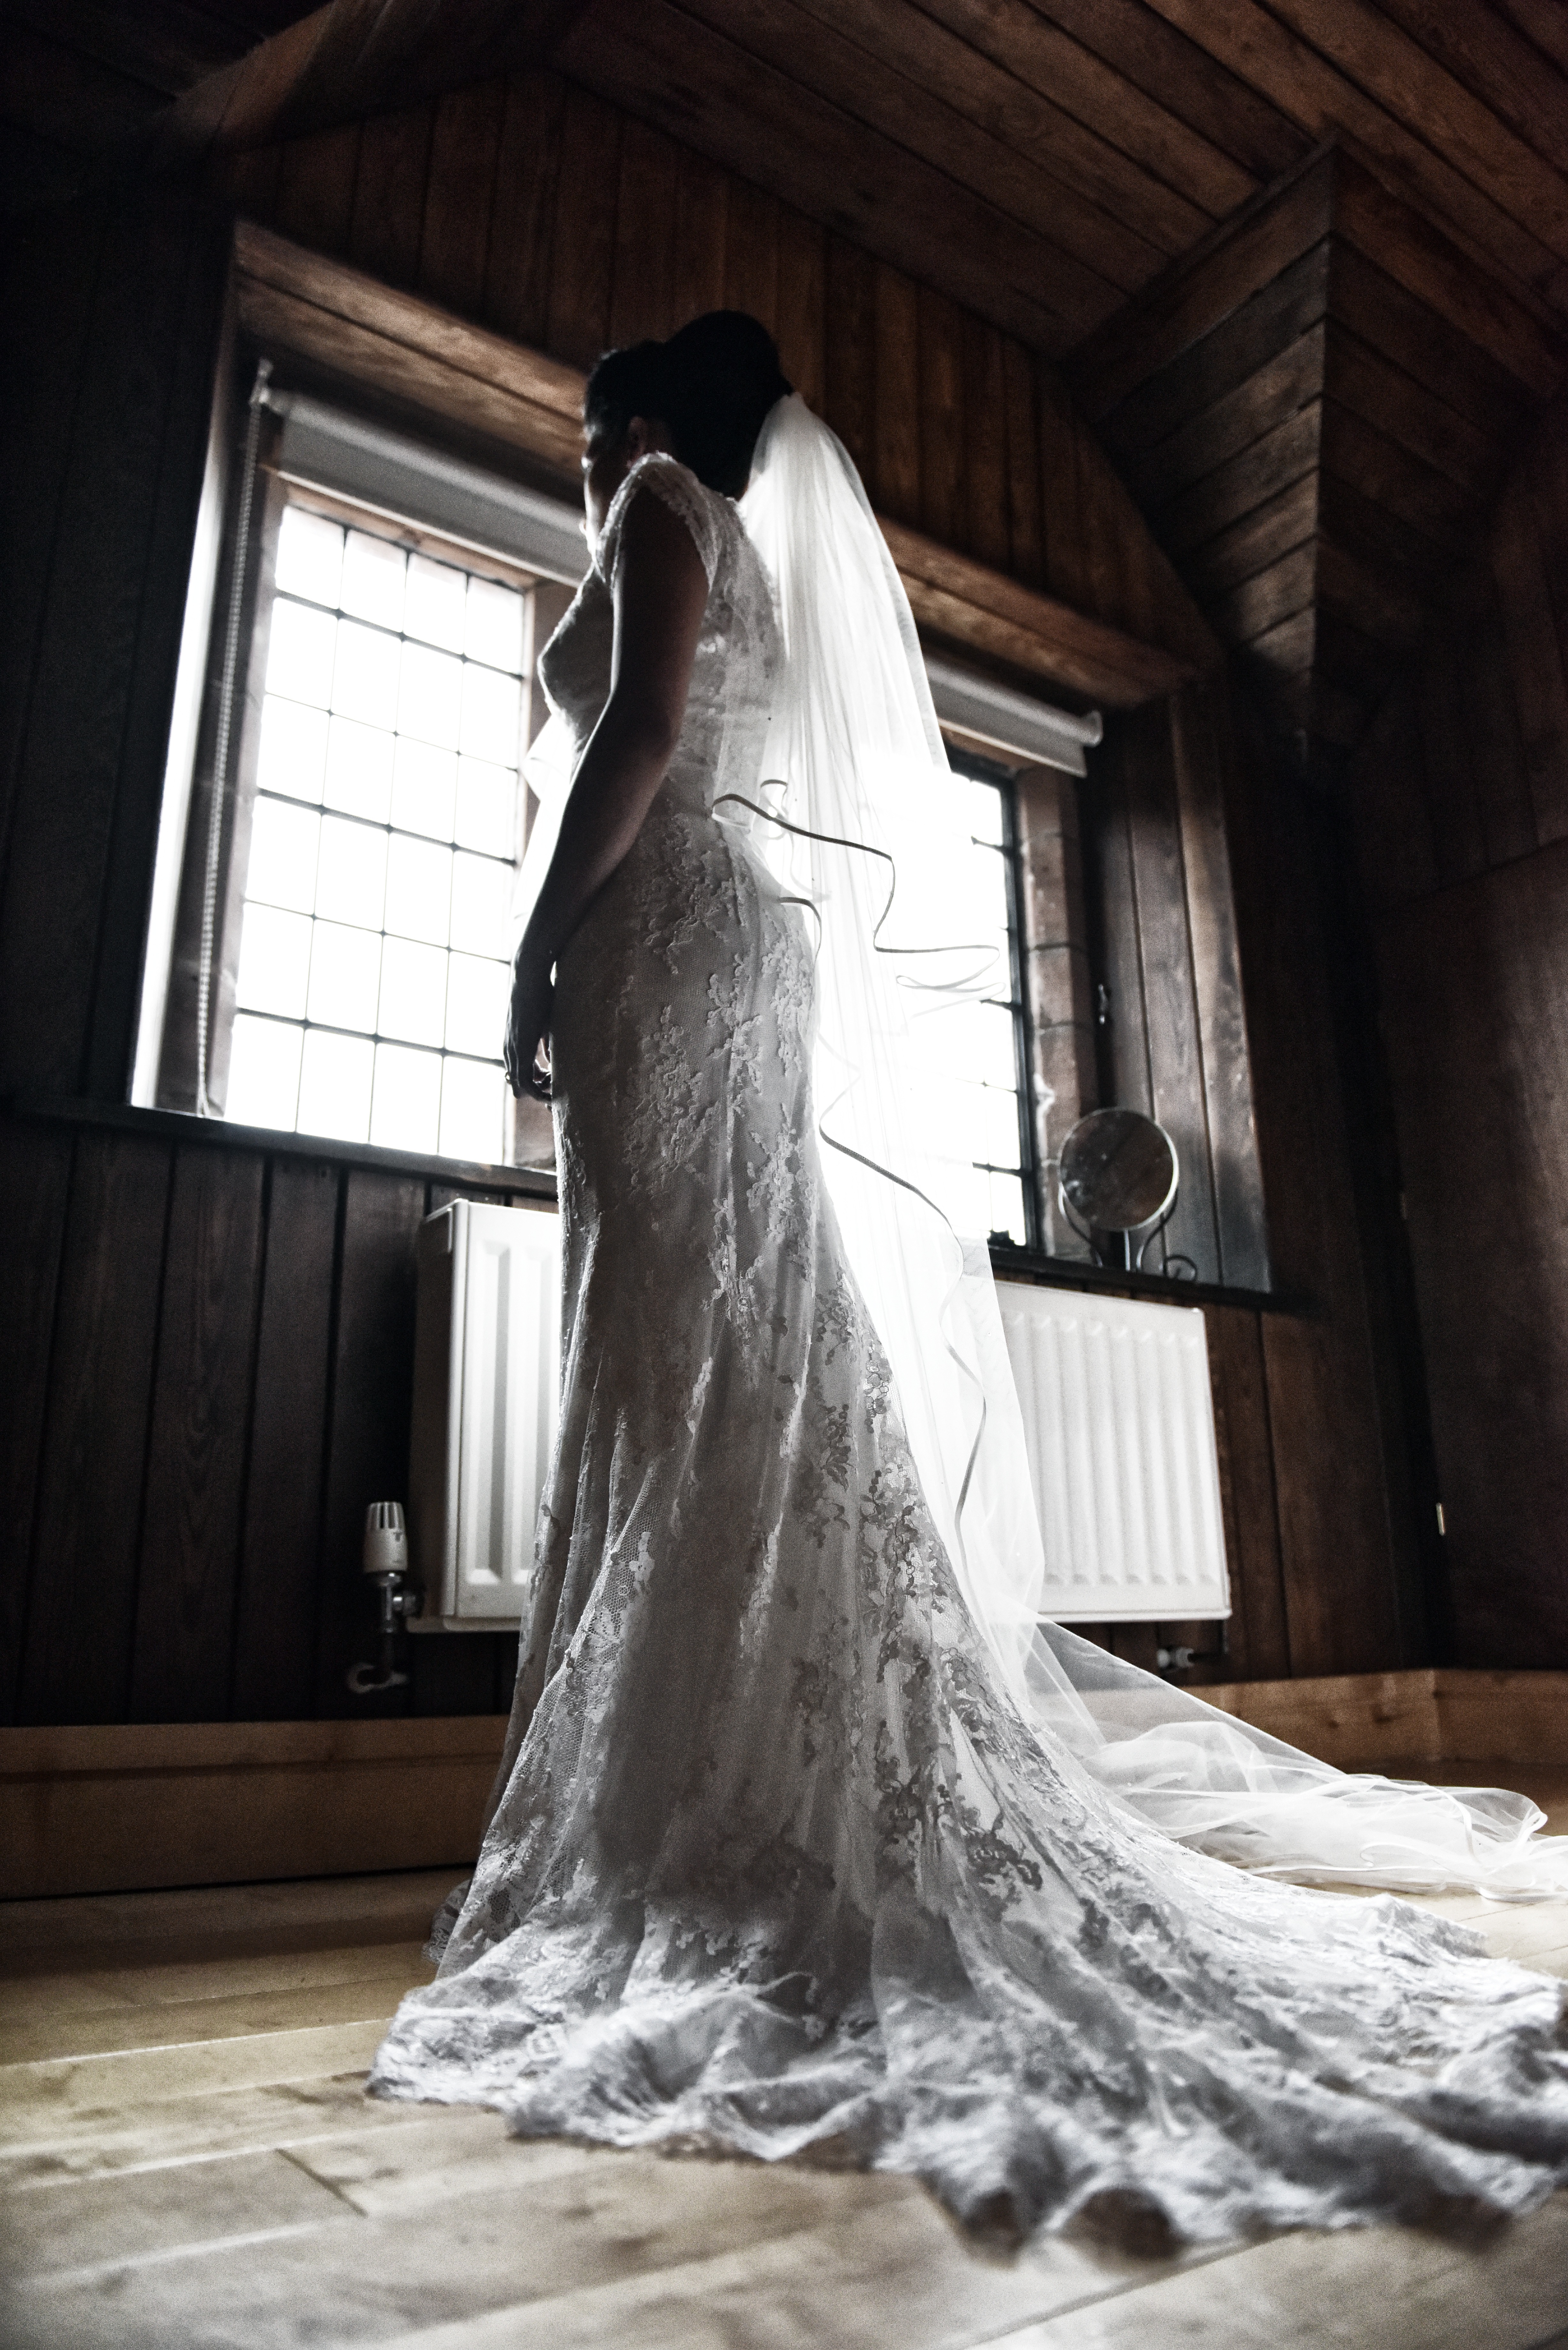
woman, white, monument, statue, clothing, wedding dress, bride, groom, sculpture, art, dress, photograph, image, gown, veil, bridal clothing